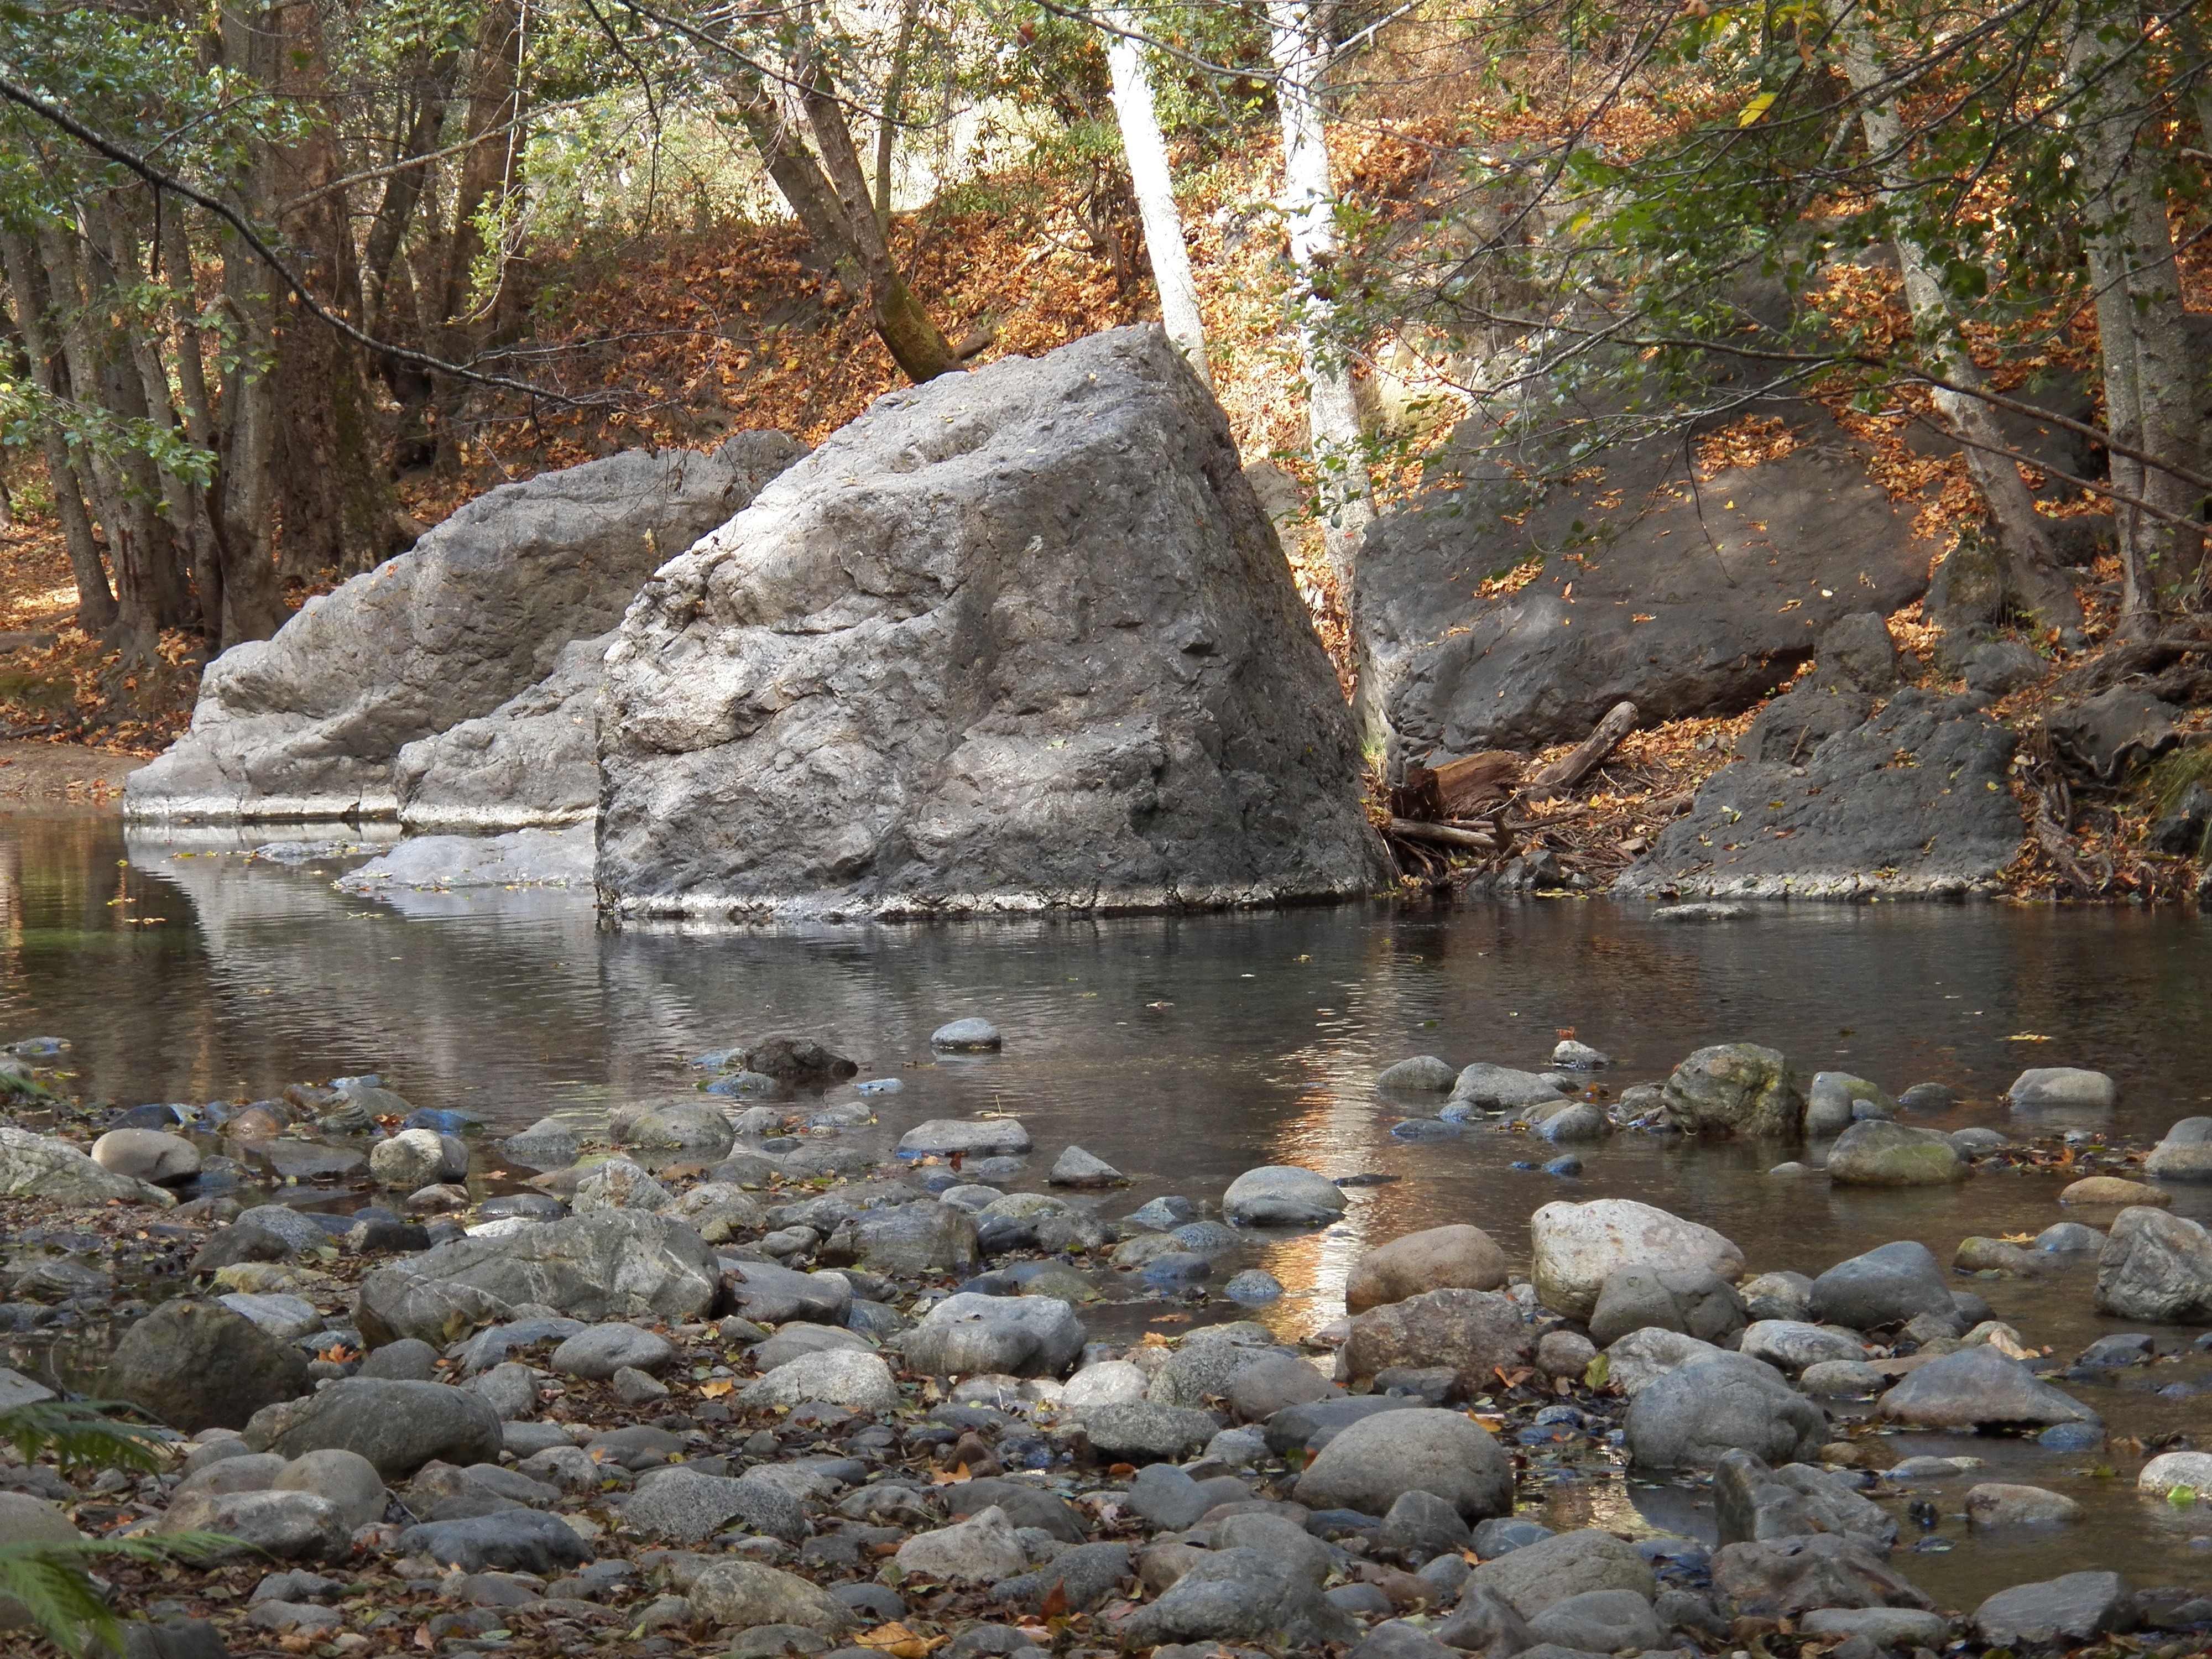
landscape, water, rock, creek, wilderness, countryside, river, stream, autumn, material, geology, boulder, water feature, formations, ancient history, water rock